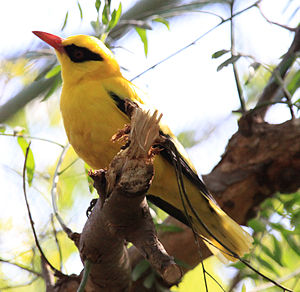
Piroler / Billeder
Piroler er en familie af ofte farvestrålende fugle, der for de flestes vedkommende yngler i Asien, Afrika og Australien. Arten Pirol findes dog i Europa.